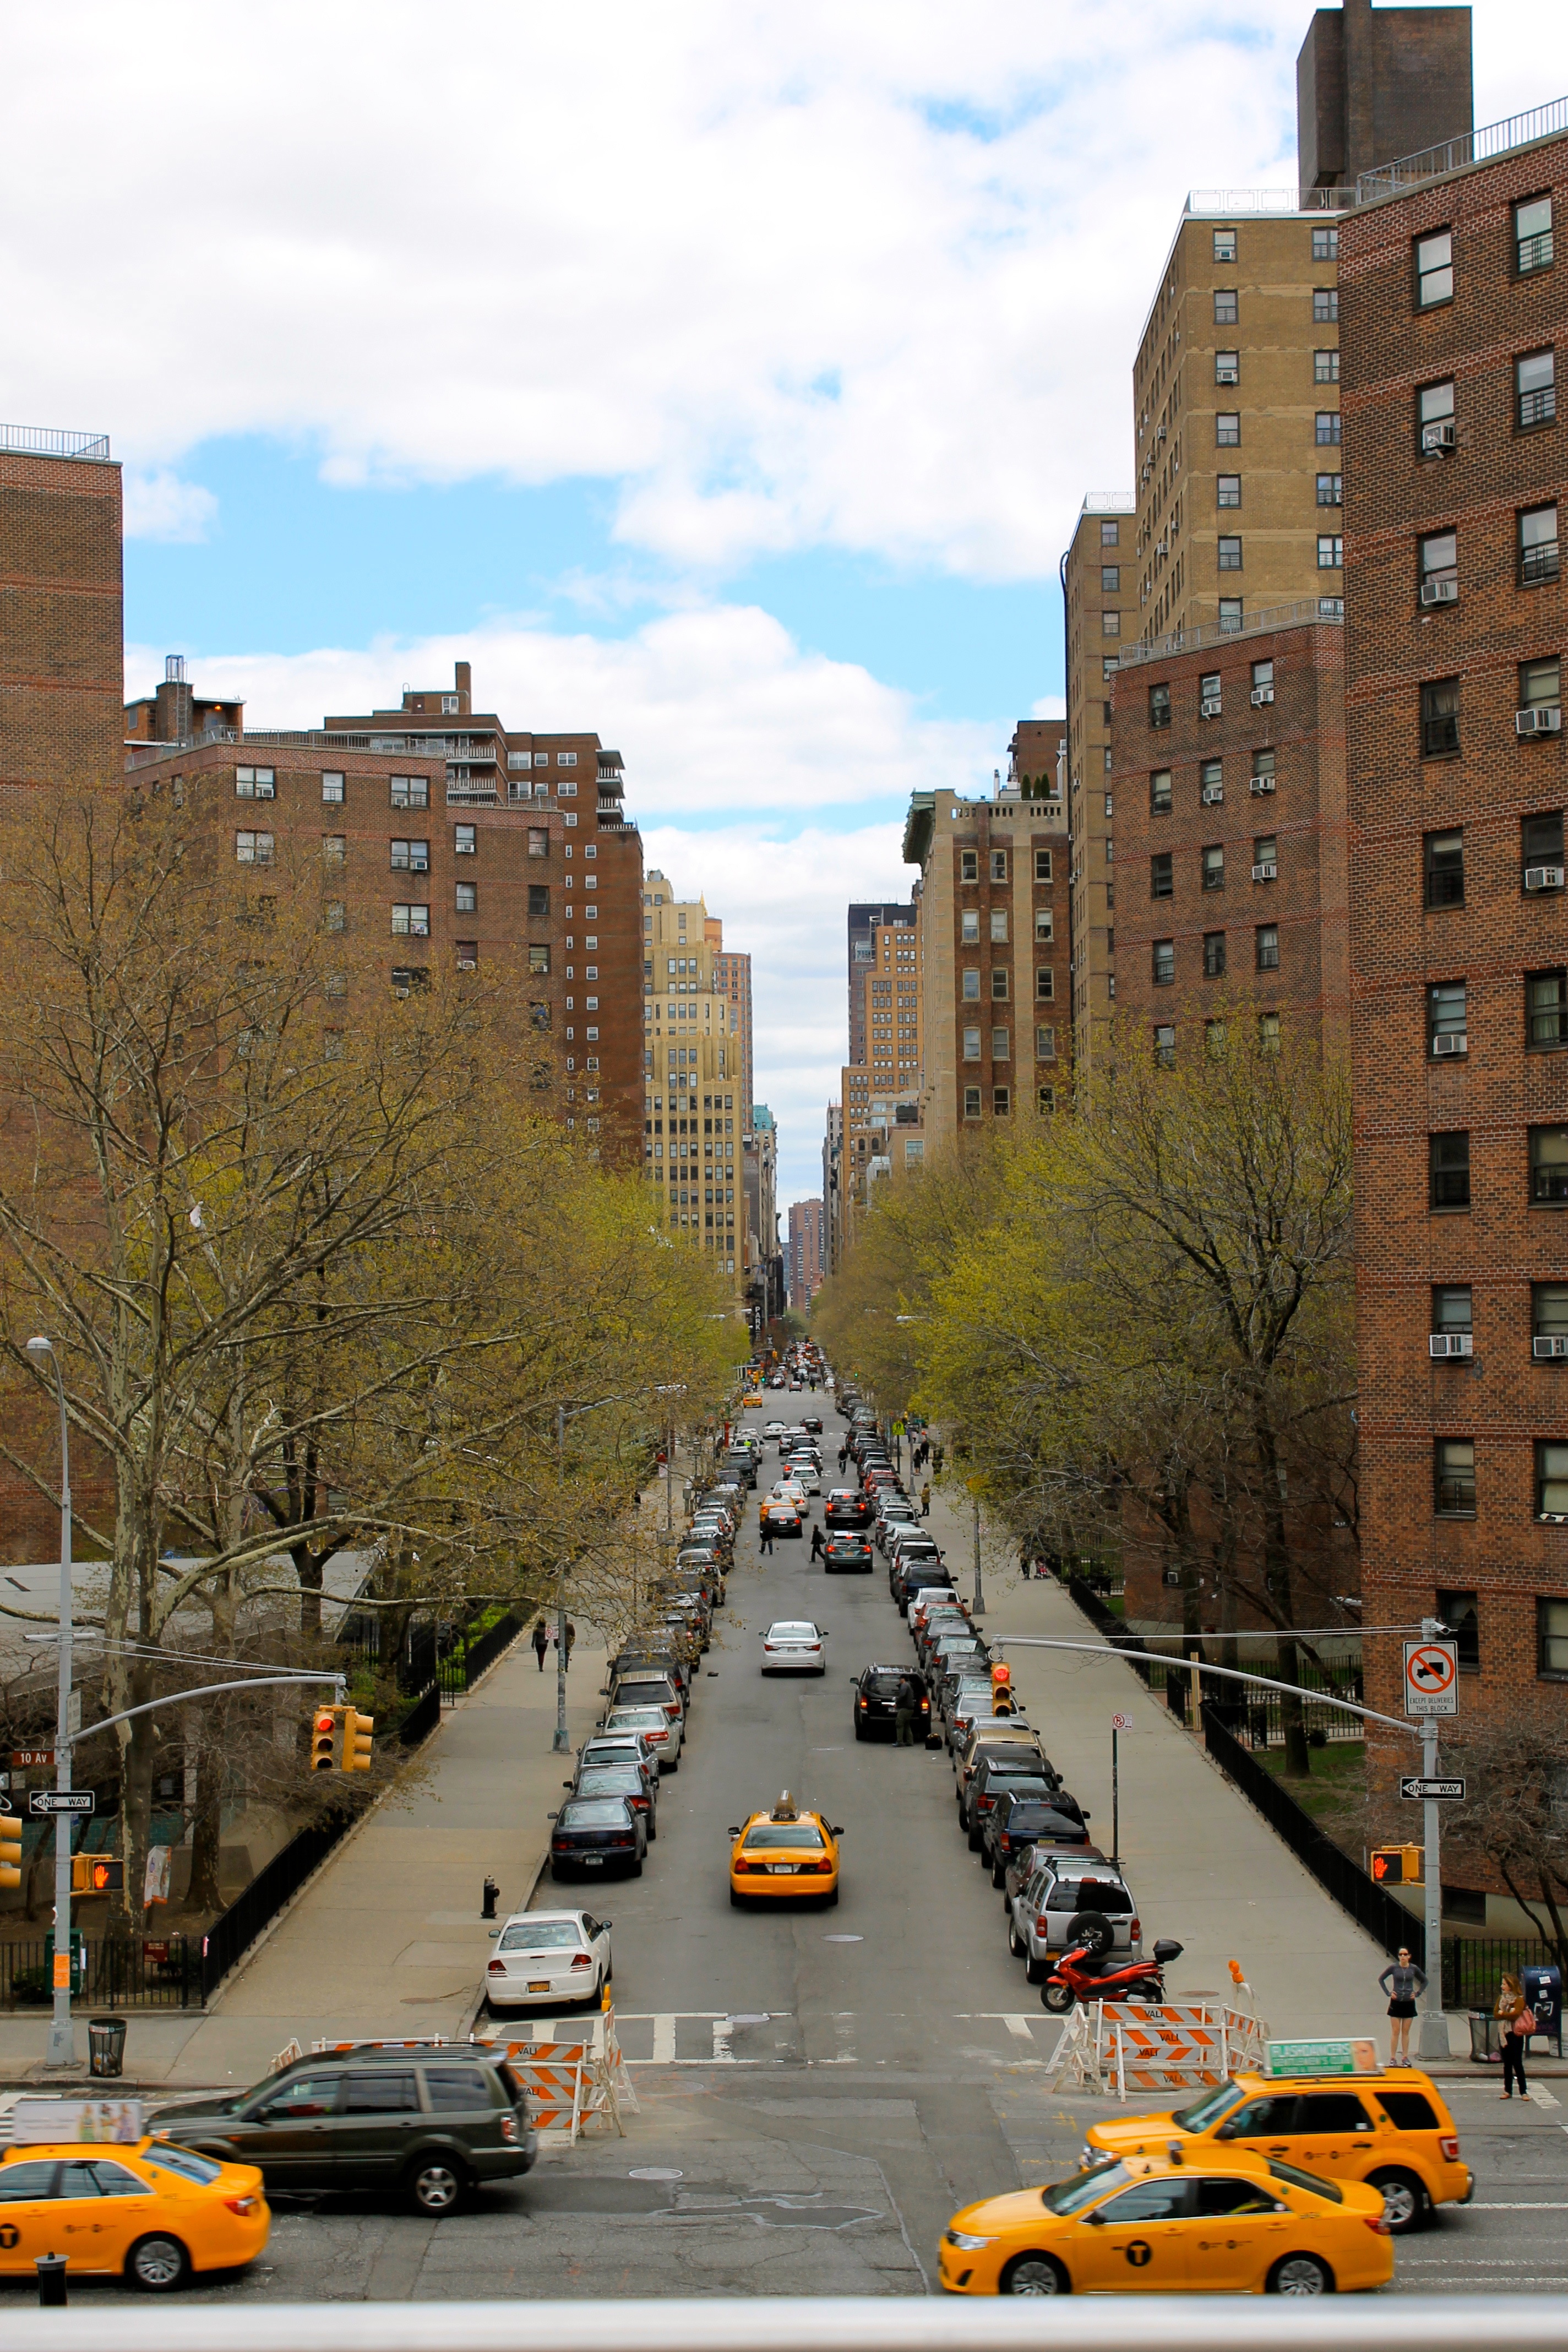
pedestrian, road, skyline, traffic, street, town, city, skyscraper, cityscape, downtown, transport, plaza, lane, waterway, infrastructure, town square, metropolis, neighbourhood, urban area, residential area, human settlement, metropolitan area